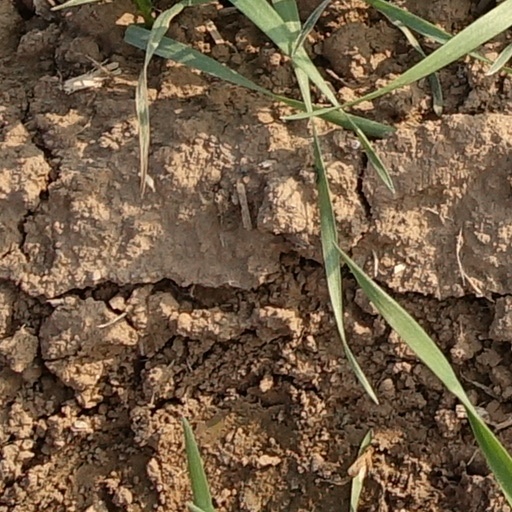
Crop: wheat